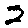
Label: 2